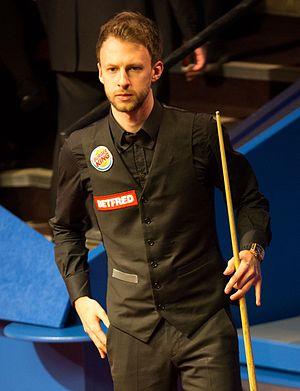
Judd Trump est un joueur de snooker anglais né le 20 août 1989 à Bristol. Dans sa carrière, il a remporté 17 tournois classés et dix autres tournois. Parmi ces dix autres victoires, quatre sont des victoires sur des tournois classés mineurs.
Le Championnat du monde de snooker 2019 est un tournoi de snooker professionnel qui prend place du 20 avril 2019 au 6 mai 2019 au Crucible Theatre de Sheffield. Ce tournoi est le dernier événement majeur de la saison 2018-2019 de snooker.